Kristín Loftsdóttir

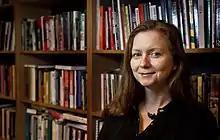

Kristín Loftsdóttir (born 1968) is a professor in anthropology at the University of Iceland.